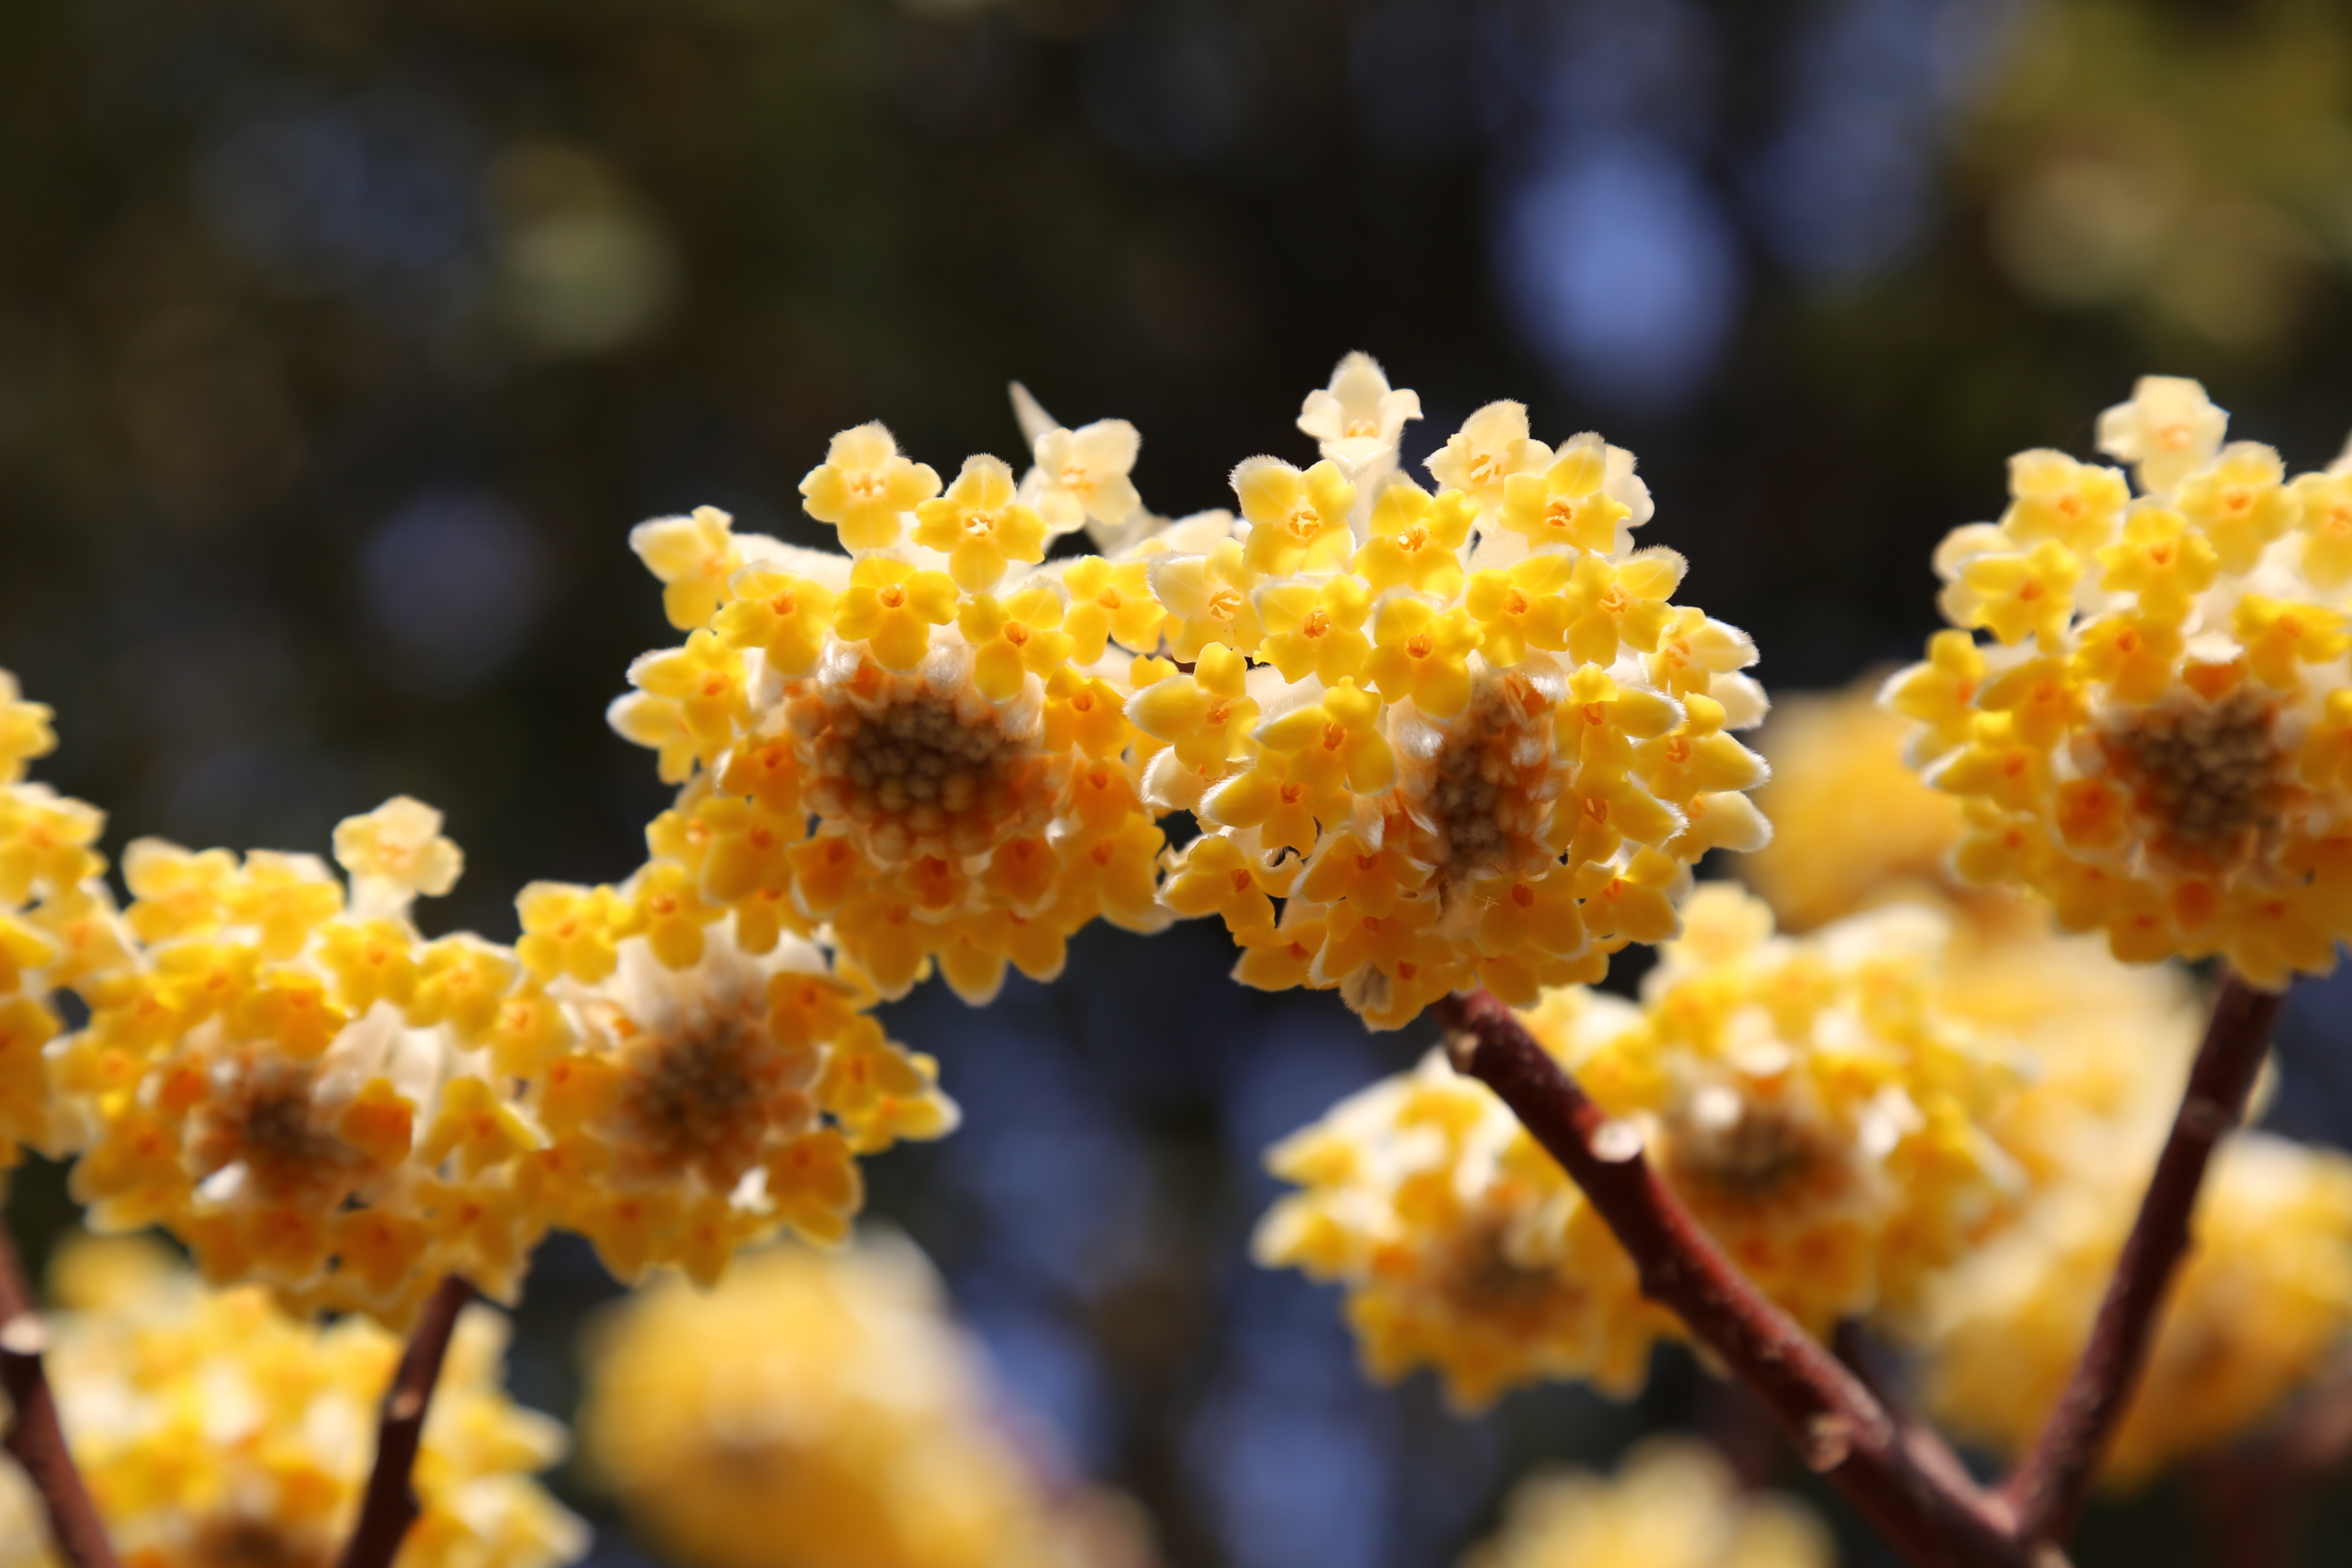
branch, plant, leaf, flower, produce, autumn, yellow, fish, flora, coral, close up, macro photography